Aberdeen Breviary

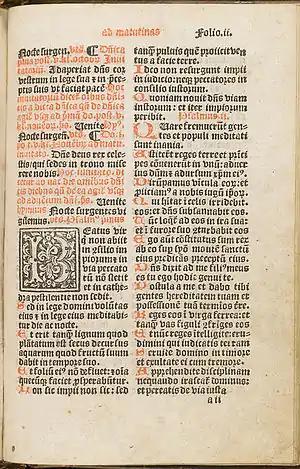
A page from the psalter of the Aberdeen breviary of 1509

The Aberdeen Breviary is a 16th-century Scottish Catholic breviary. It was the first full-length book to be printed in Edinburgh, and in Scotland.